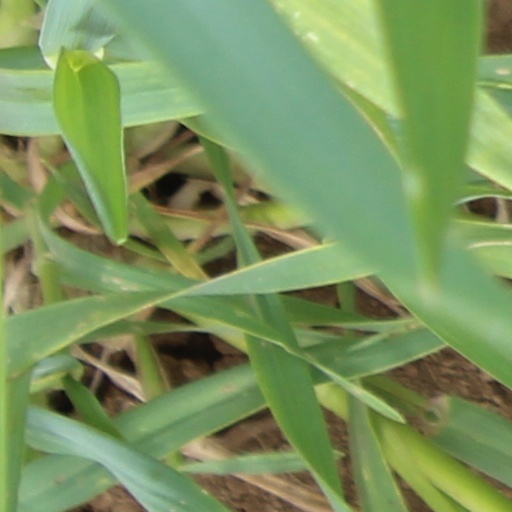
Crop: wheat